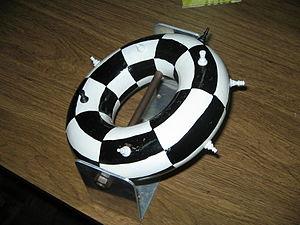
Les échecs cylindriques sont une variante du jeu d'échecs et une condition féerique du problème d'échecs, dans lesquelles certains bords de l'échiquier communiquent.
Le jeu d’échecs oppose deux joueurs de part et d’autre d’un tablier appelé échiquier composé de soixante-quatre cases claires et sombres nommées les cases blanches et les cases noires. Les joueurs jouent à tour de rôle en déplaçant l'une de leurs seize pièces, claires pour le camp des blancs, sombres pour le camp des noirs. Chaque joueur possède au départ un roi, une dame, deux tours, deux fous, deux cavaliers et huit pions. Le but du jeu est d'infliger à son adversaire un échec et mat, une situation dans laquelle le roi d'un joueur est en prise sans qu'il soit possible d'y remédier.